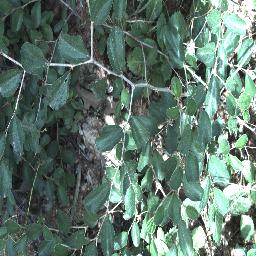
Label: chinee_apple